Mosque of Sheikh Ibrahim Al-Ibrahim

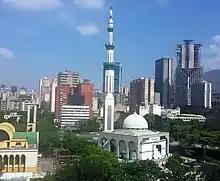

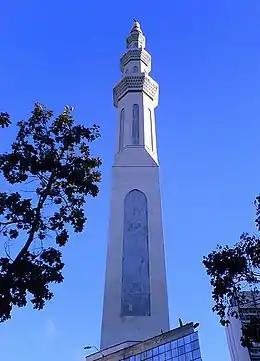
Minaret of the Mosque

The Mosque Ibrahim Ibin Abdul Aziz Al-Ibrahim or Caracas Mosque is a mosque in the El Recreo district of Caracas, Venezuela. It is the second largest mosque in Latin America after the King Fahd Islamic Cultural Center in Buenos Aires. Mirroring modern Venezuela's religious tolerance and its oil realpolitik the construction of the mosque began in 1989 by Sheikh Abdulaziz Bin Ibrahim Al Ibrahim. The mosque designed by architect Zuhair Fayez occupies an area of 5000 m, its minaret is 113 metres high and the dome is 23 metres high. Construction of the mosque was completed in 1993. The mosque can hold around 3500 worshipers.